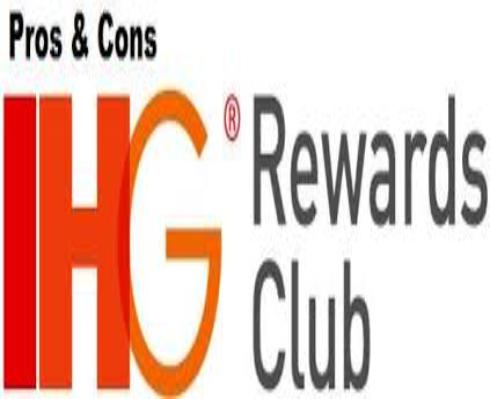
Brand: IHG
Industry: Others